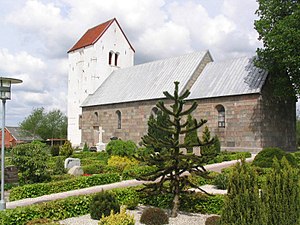
Simested Kirke
Simested Kirke
Simested Kirke ligger i landsbyen Simested, et par kilometer øst for Aalestrup